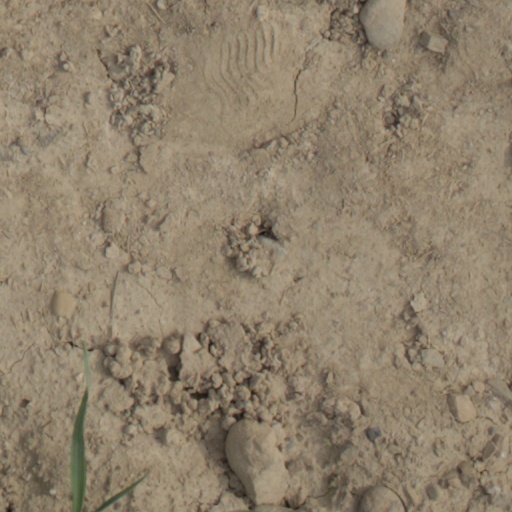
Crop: wheat